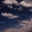
Label: cloud